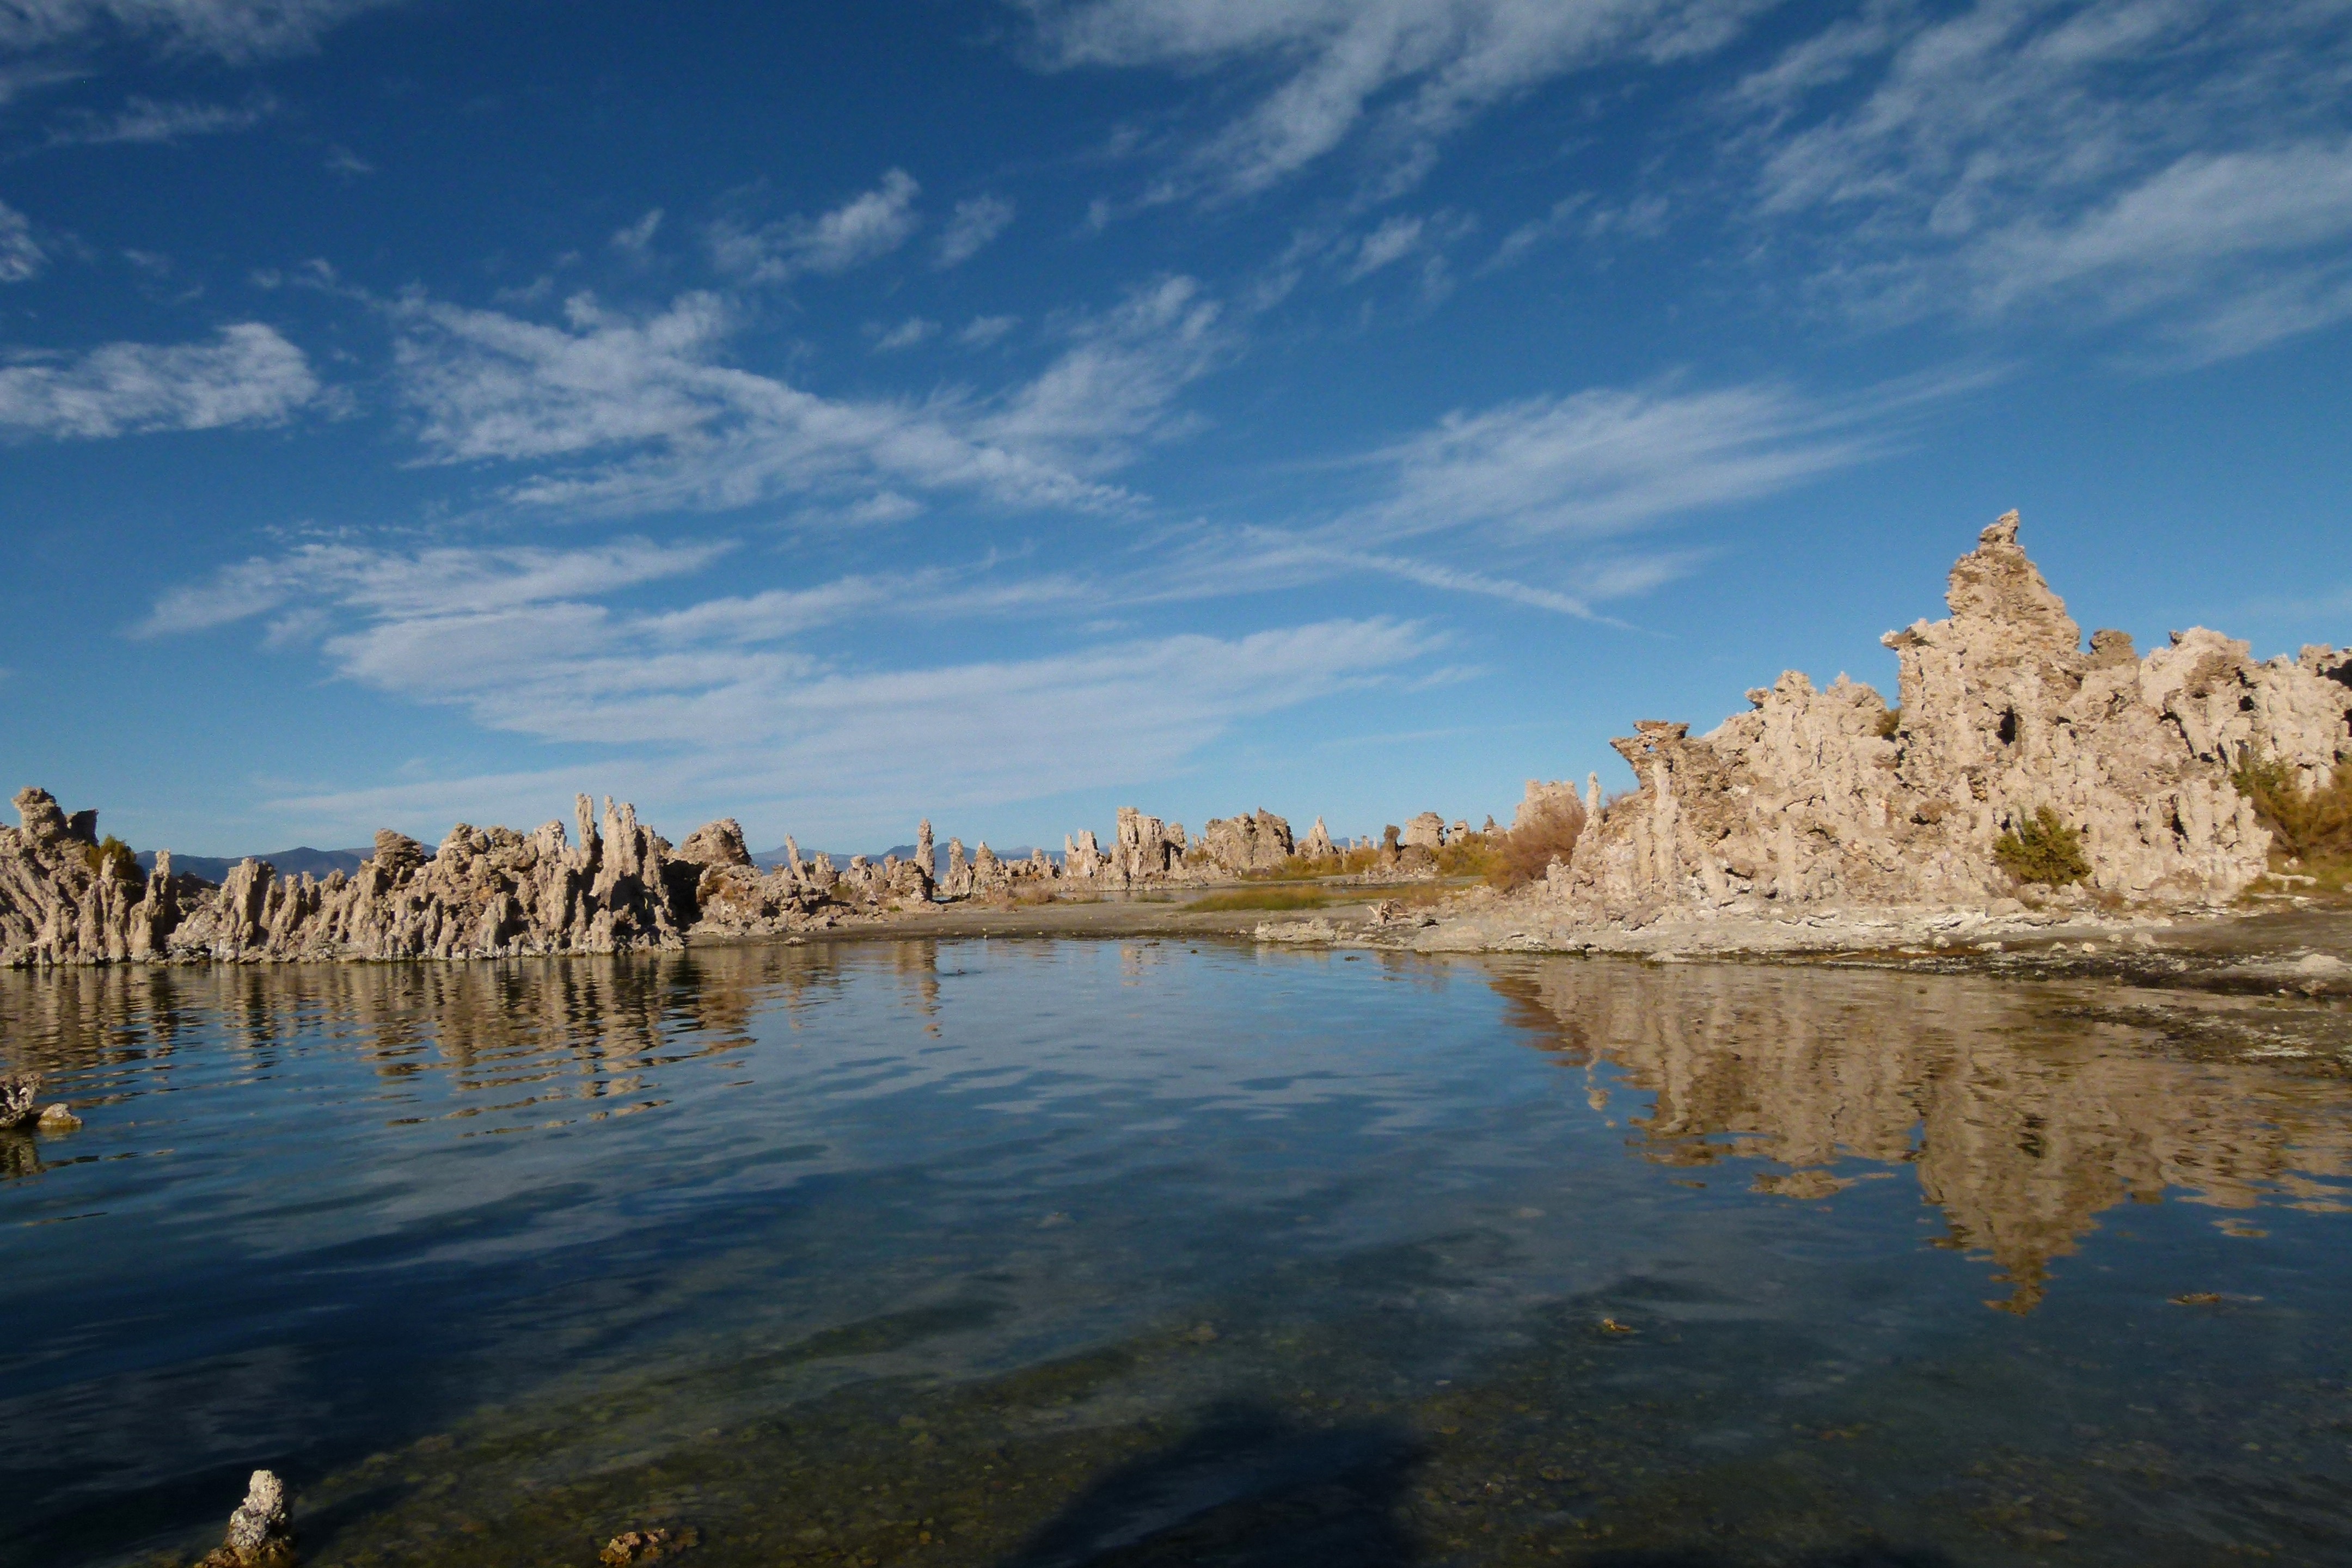
landscape, sea, coast, water, nature, rock, mountain, cloud, sky, desert, shore, lake, river, vacation, cliff, dusk, reflection, scenery, usa, bay, reservoir, terrain, california, erosion, body of water, deserted, mono, clouds, beautiful, tourist attraction, ecosystem, tufa, salt lake, alkaline, tuff, saline soda lake